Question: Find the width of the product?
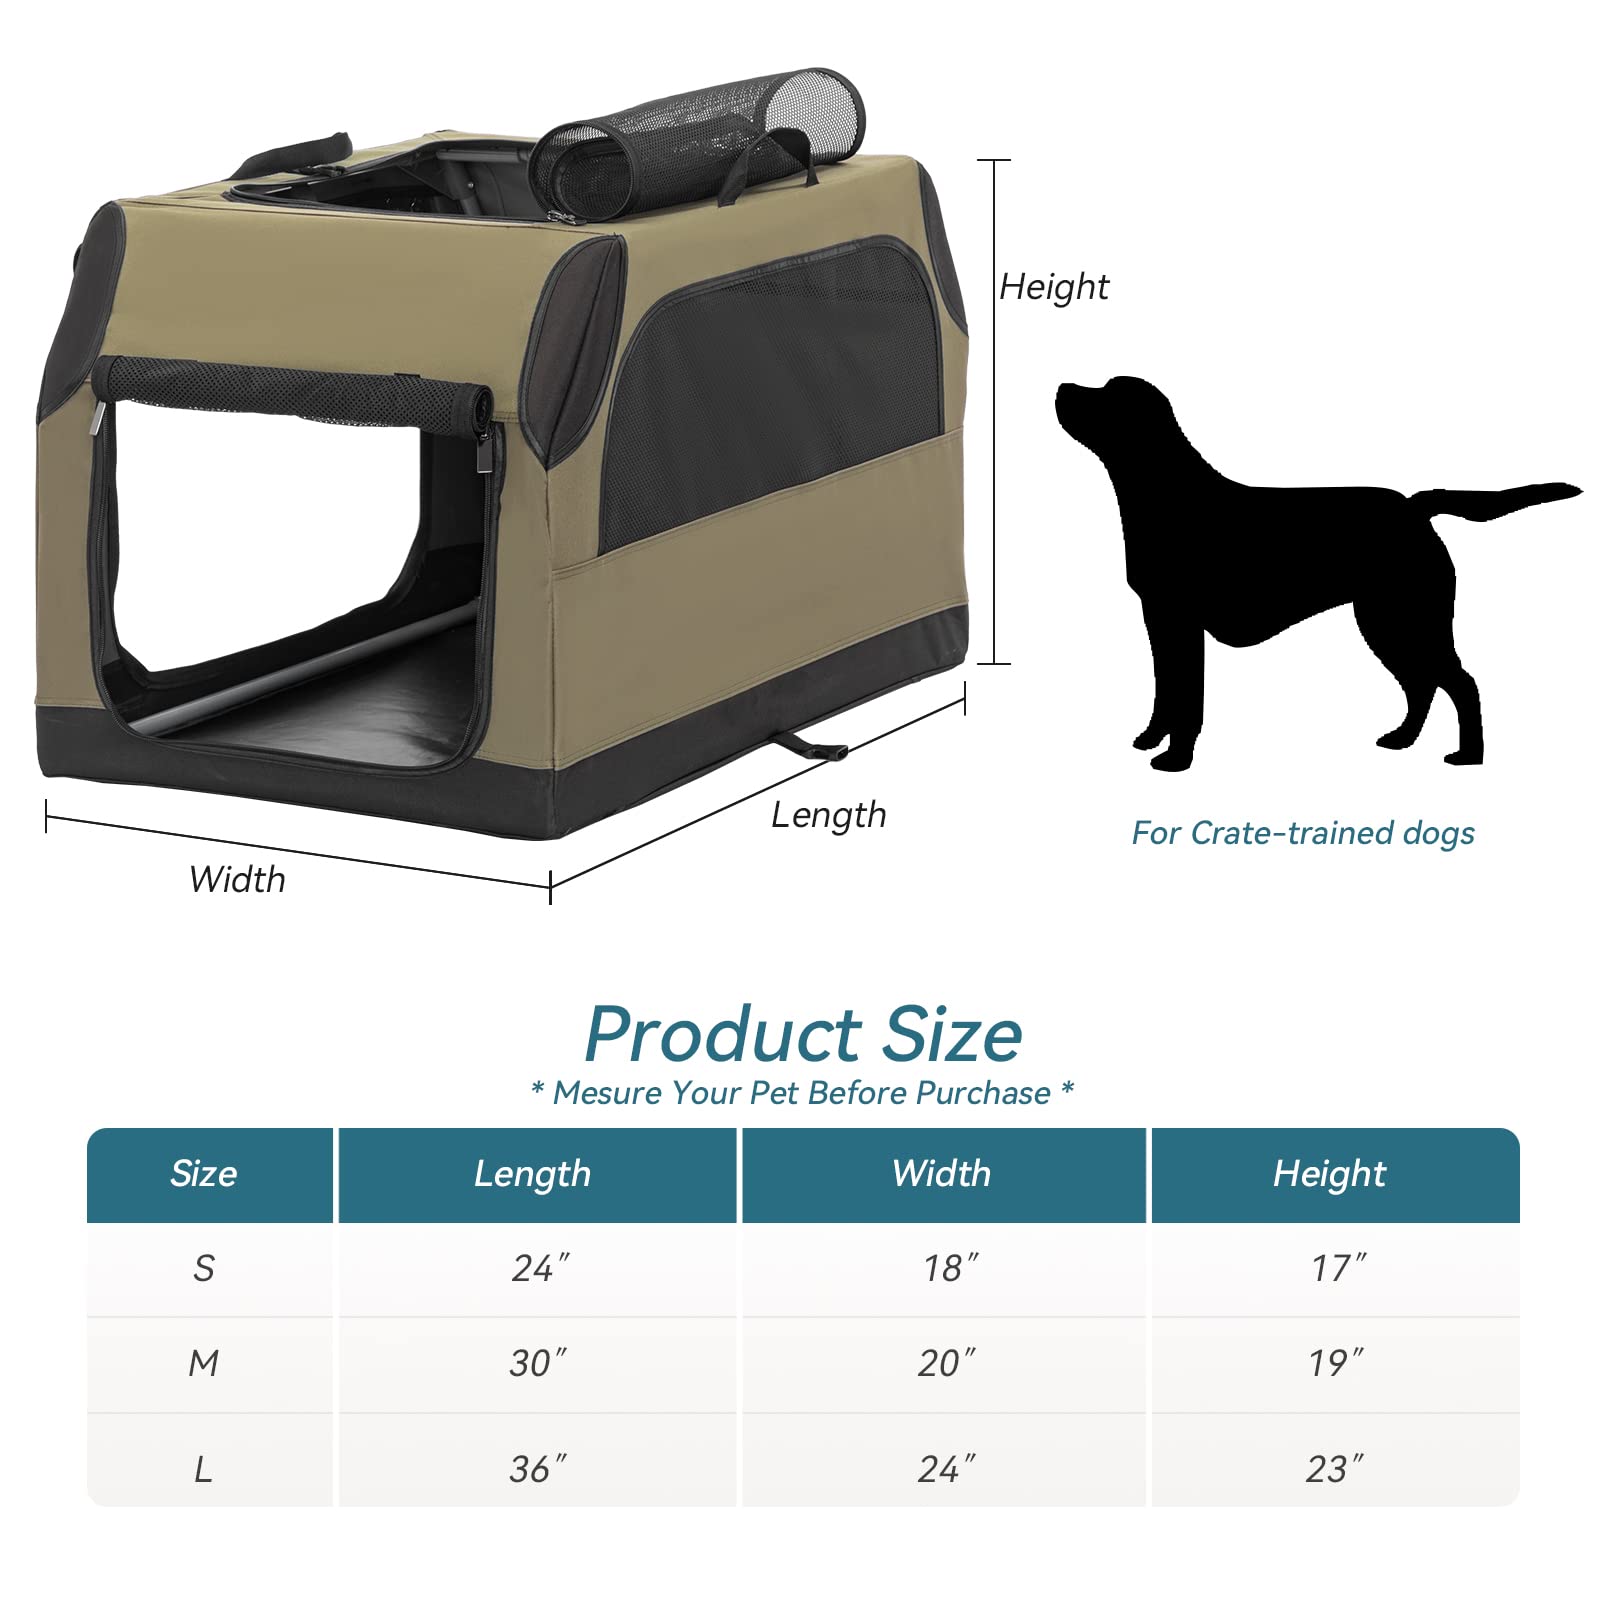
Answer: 18.0 inch